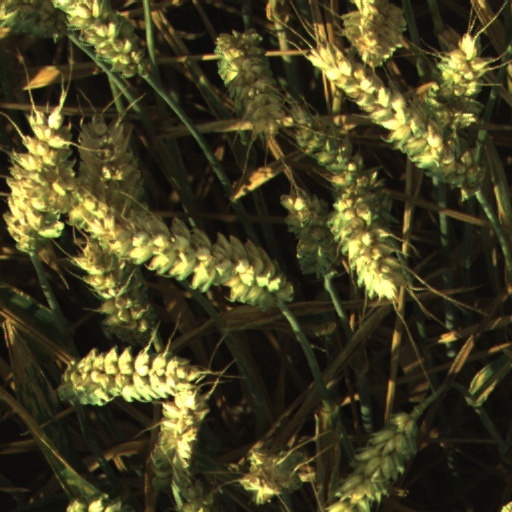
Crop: wheat